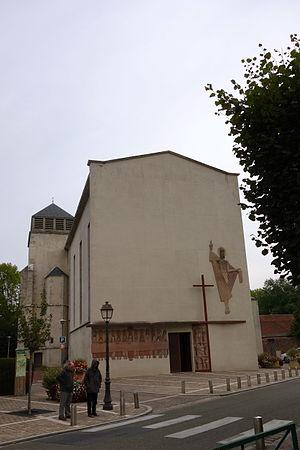
Église Saint-Lazare, (Inscrit, 2002) This building is indexed in the Base Mérimée, a database of architectural heritage maintained by the French Ministry of Culture,
L'église Saint-Lazare est une église située sur la commune de Lèves dans le département français d'Eure-et-Loir.
Cet article recense les monuments historiques d'Eure-et-Loir, en France.